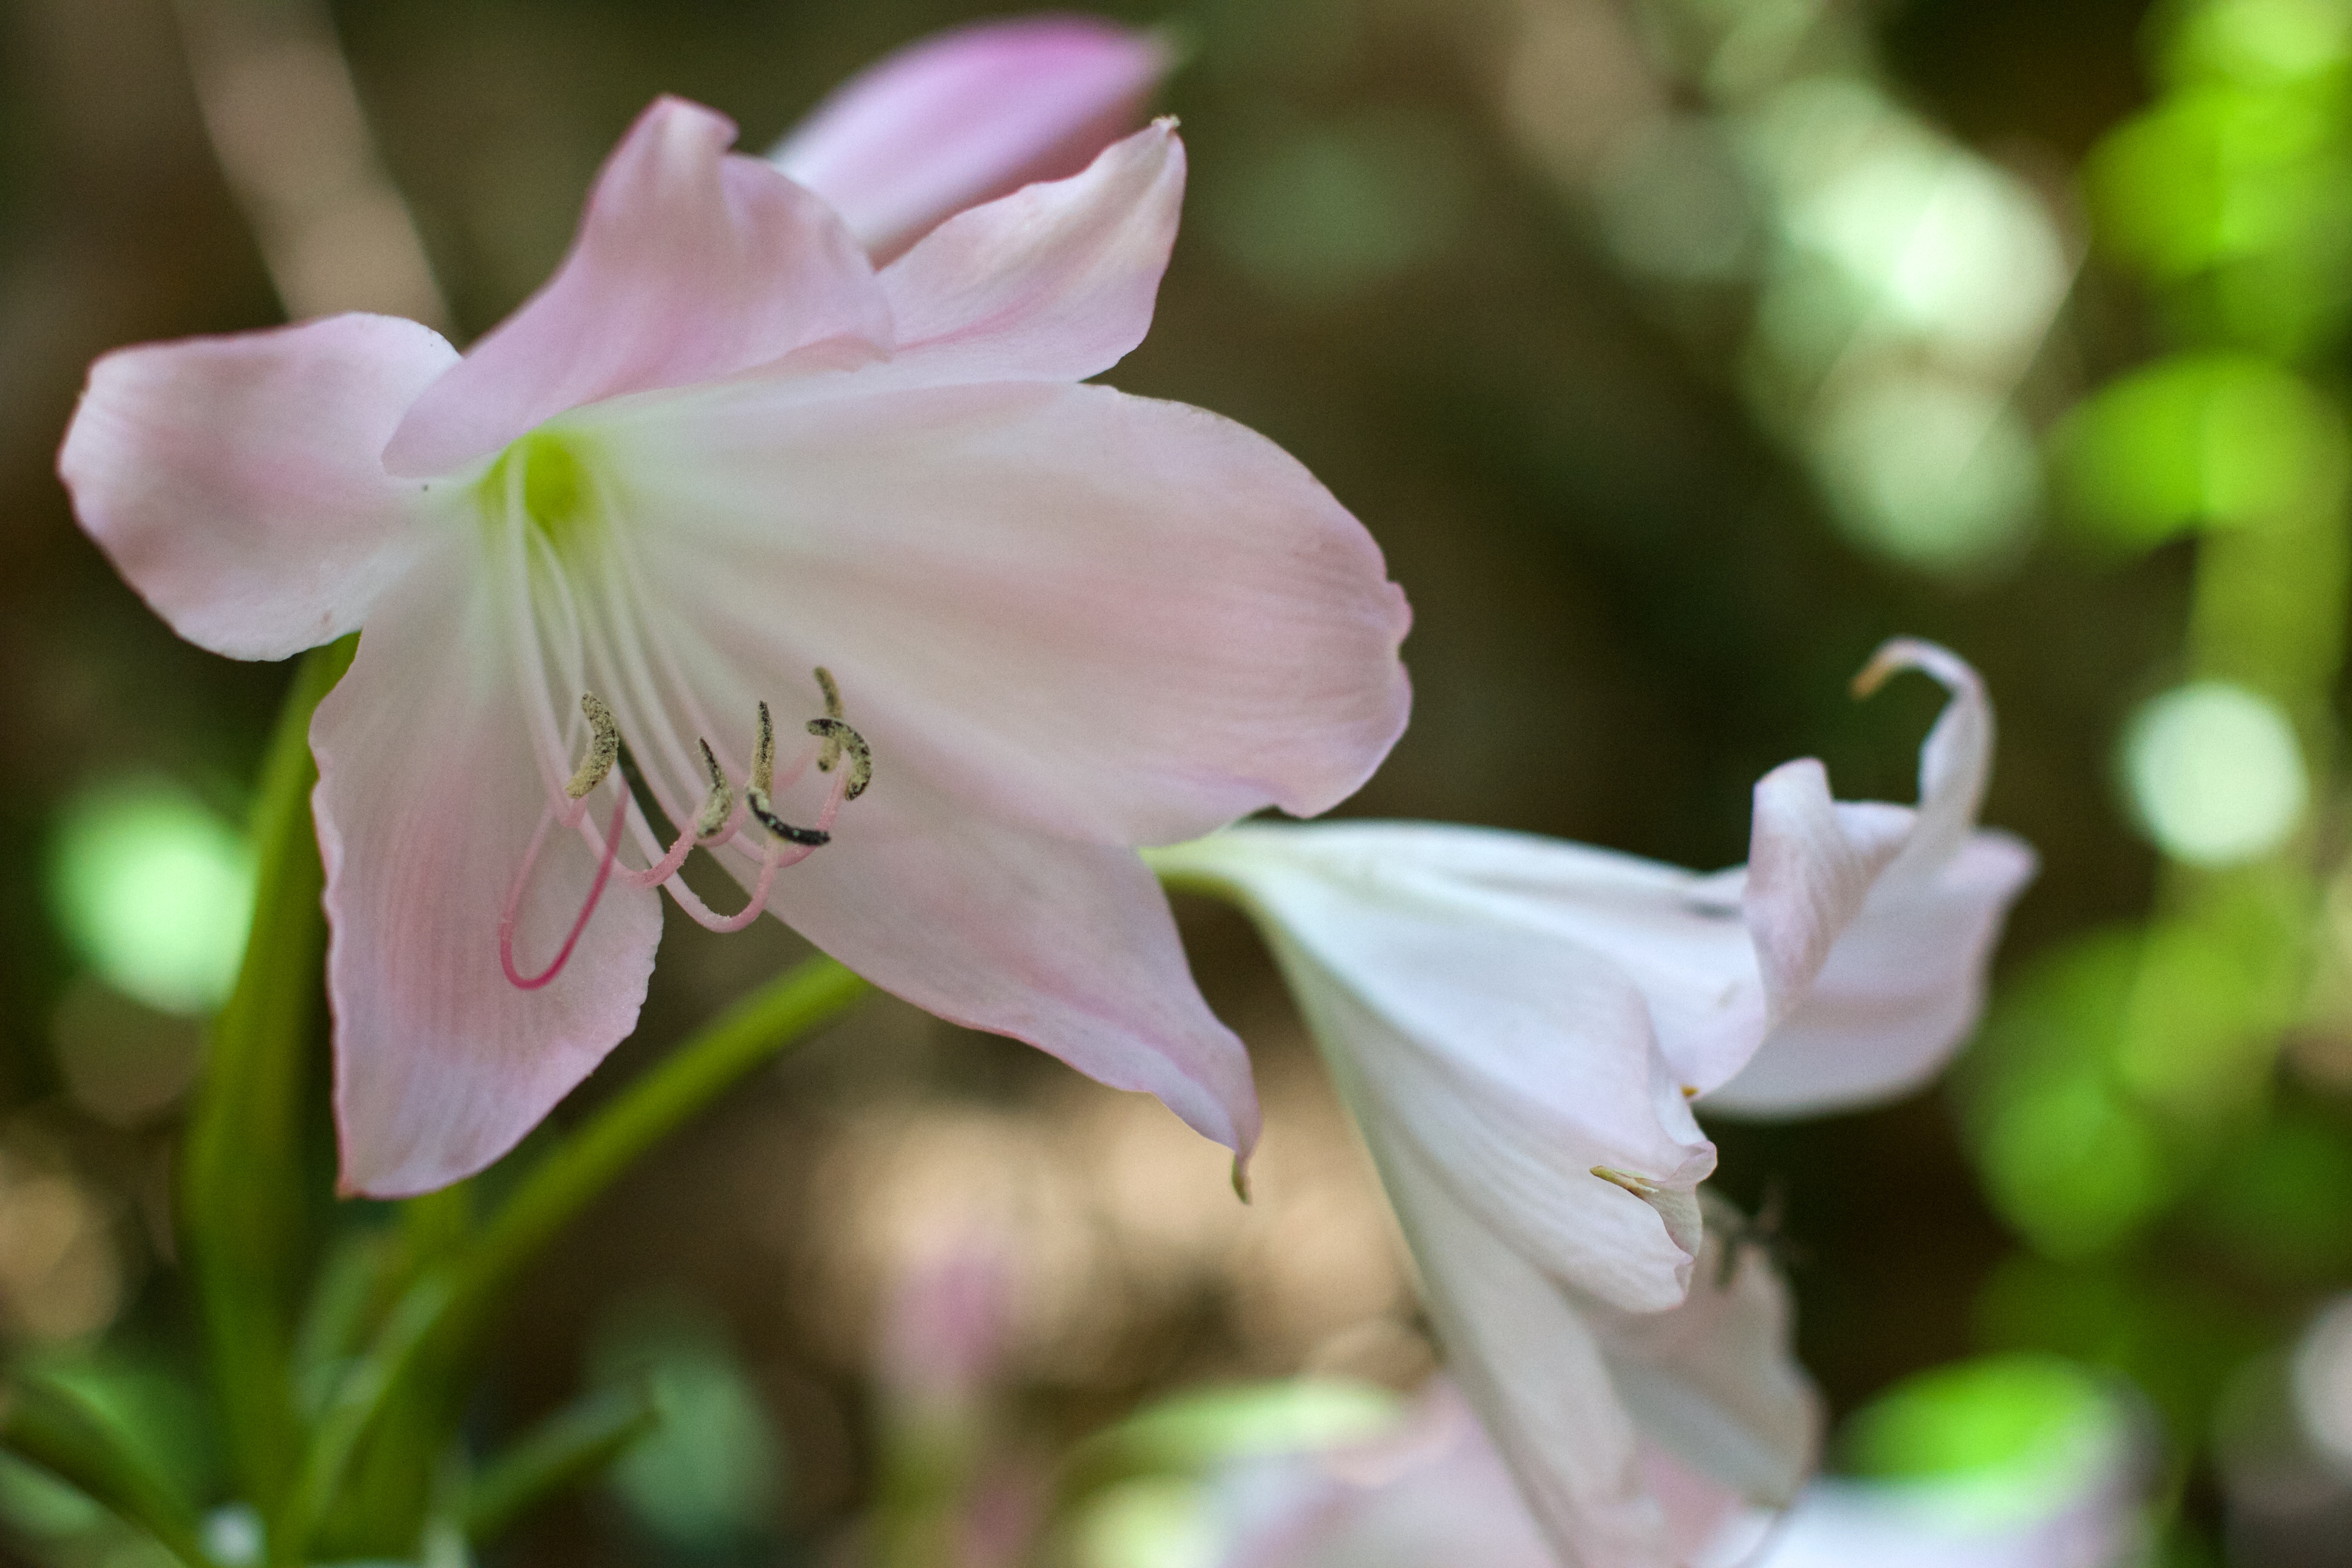
blossom, plant, flower, petal, botany, flora, wildflower, close up, shrub, lily, macro photography, flowering plant, land plant